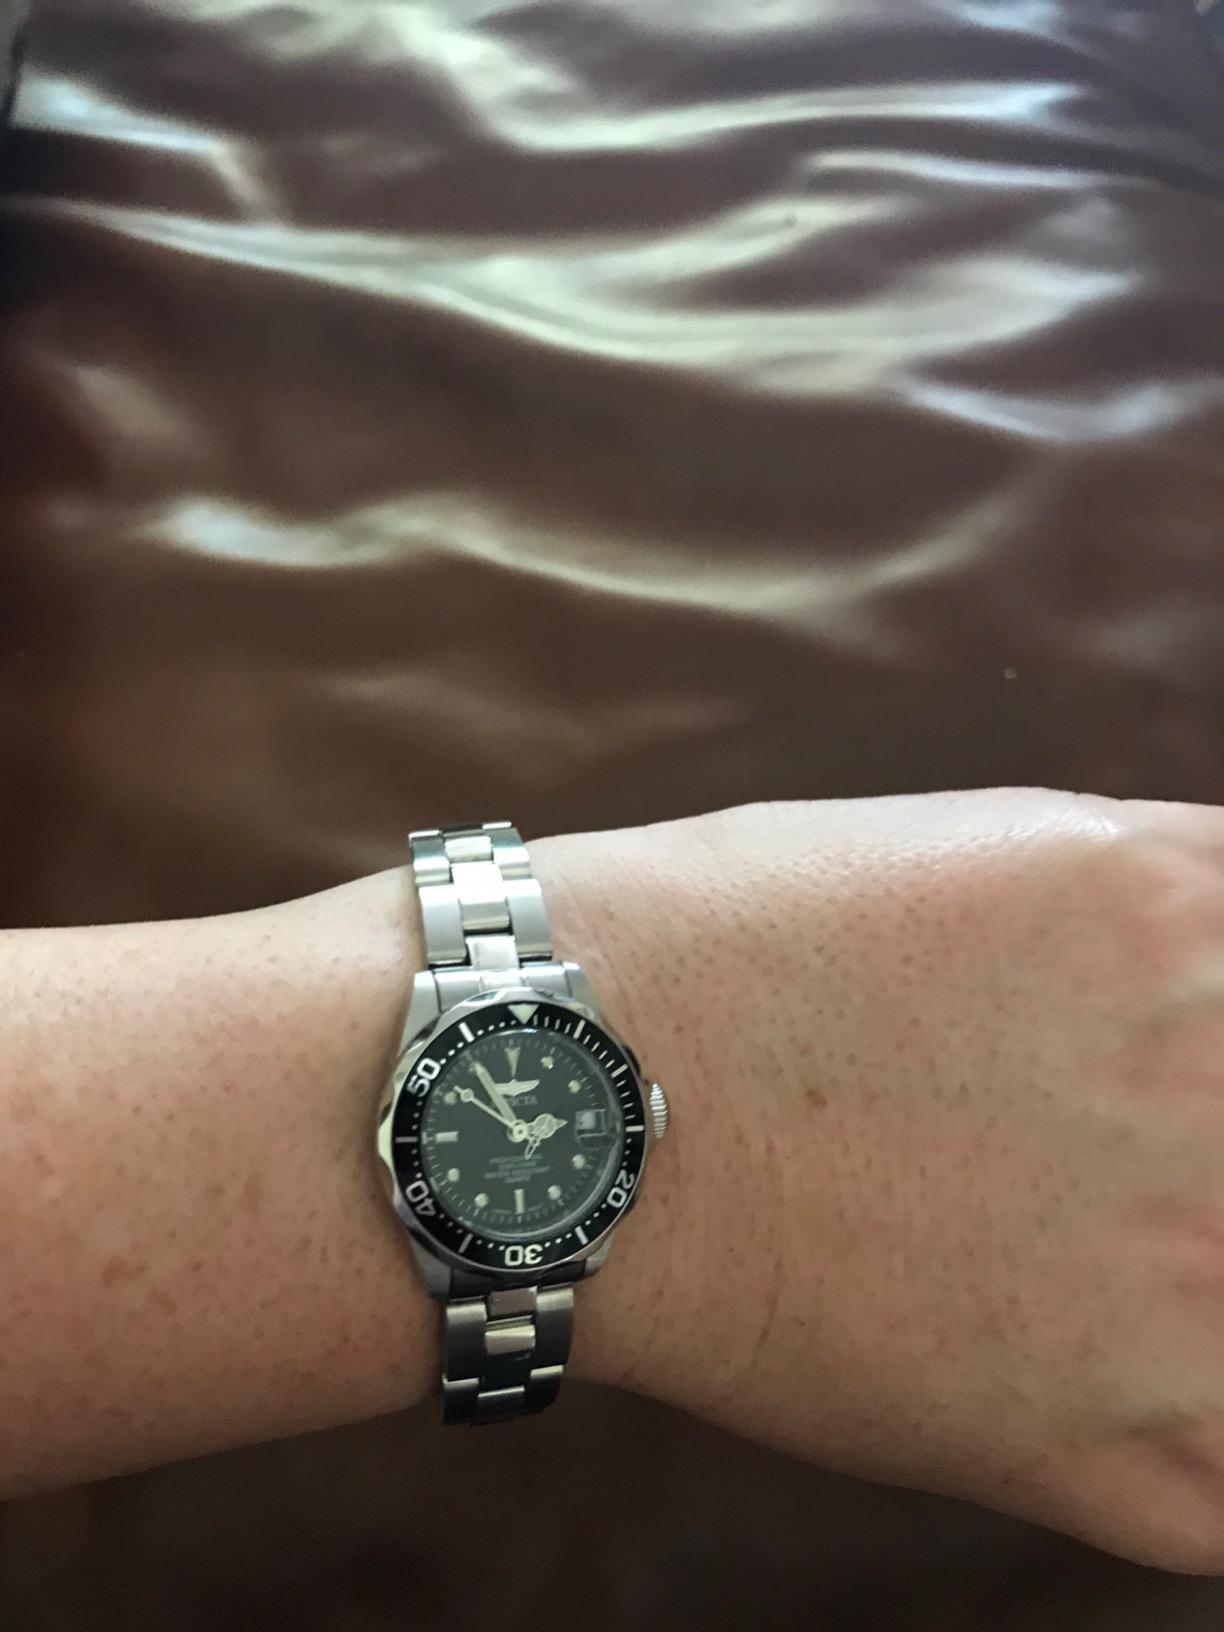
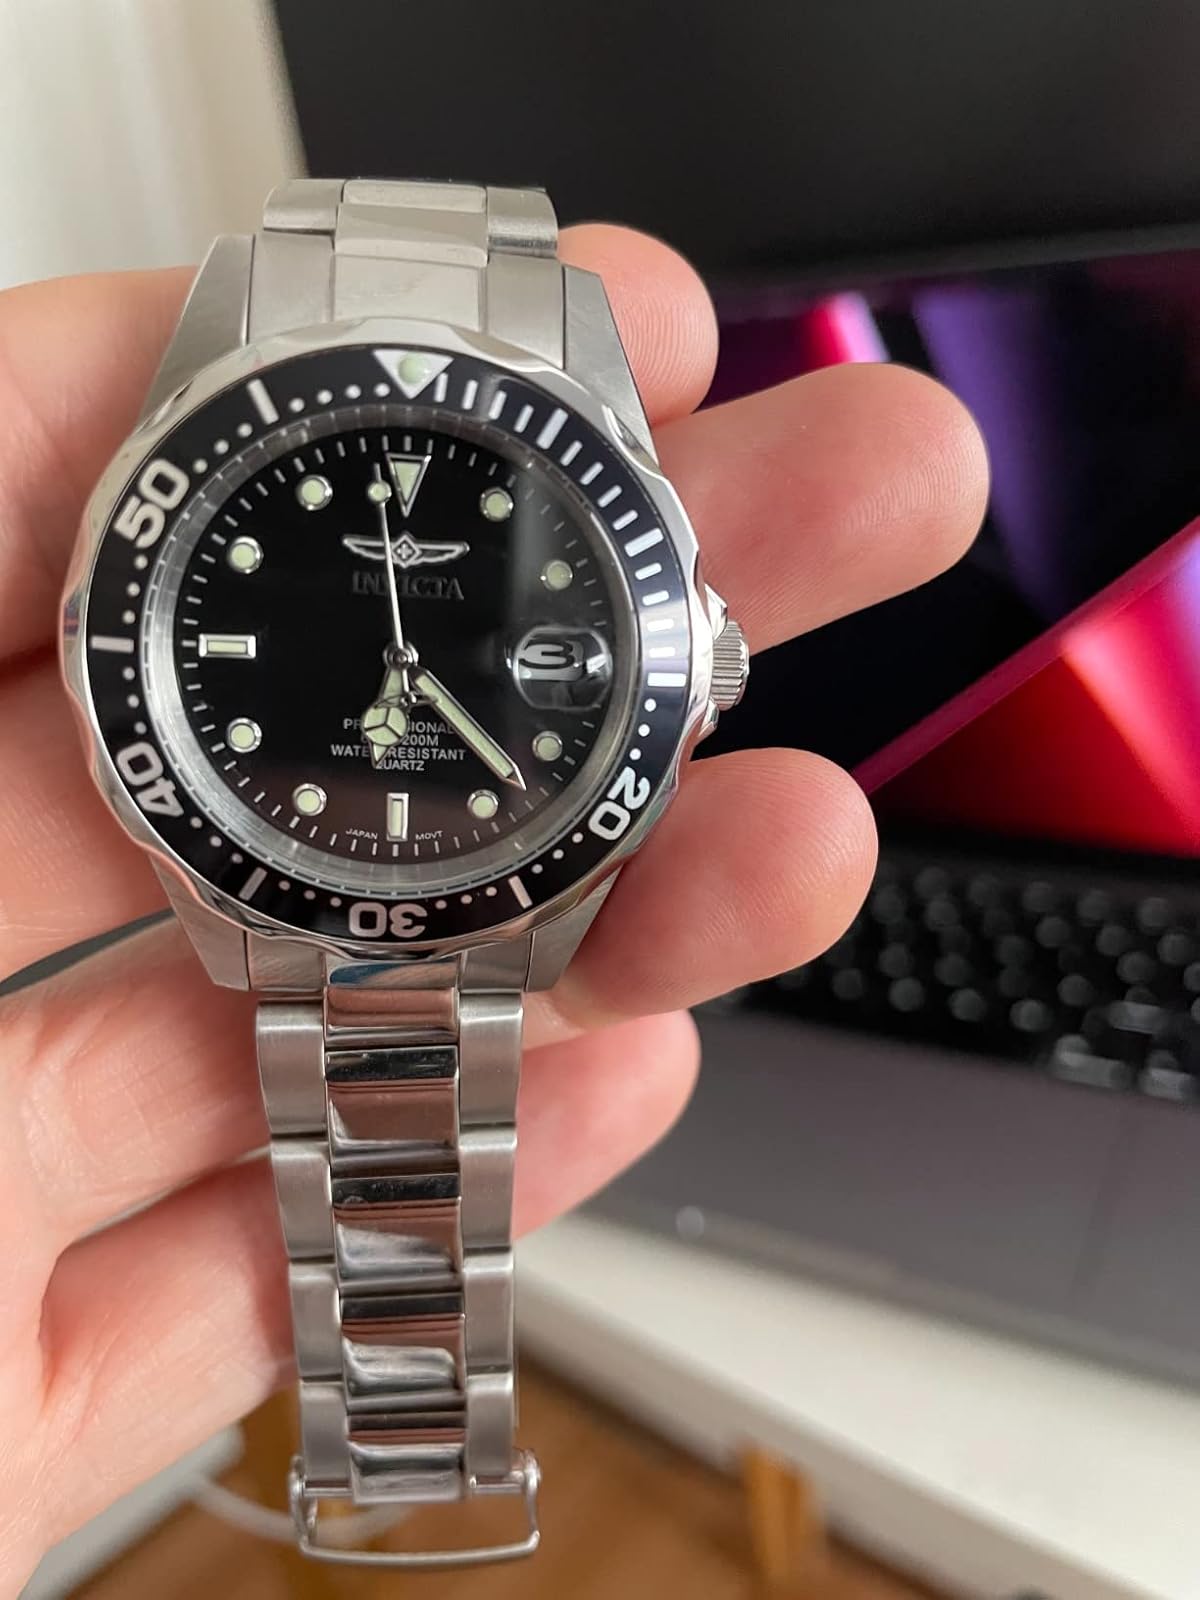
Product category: accessories_watch
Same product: yes